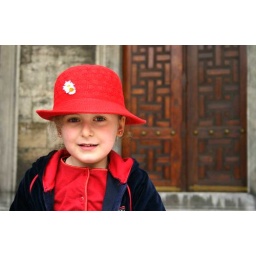
girl with a red hat in istanabul